Stela of the cactus bearer

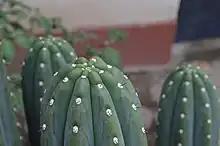
The San Pedro cactus ("Trichocereus macrogonus" var. "pachanoi", syn. "Echinopsis pachanoi") contains mescaline and is used as an entheogen in northern "curanderismo" in Peru.

It has been argued that the cactus depicted on the stela is the entheogenic cactus "Echinopsis pachanoi" a synonym for "Trichocereus macrogonus" var. "pachanoi". This variety of "T. macrogonus", in common with another entheogenic Andean variety, "T. macrogonus" var. "macrogunus" is commonly called the San Pedro cactus. Apart from the bearer stela found by Lumbreras in 1972 and the stela fragment found by Rick in 2001, there are also two additional pieces found at Chavín with depictions of cacti: